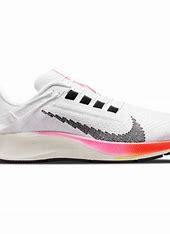
Brand: Nike
Model: College Air Zoom Pegasus 38